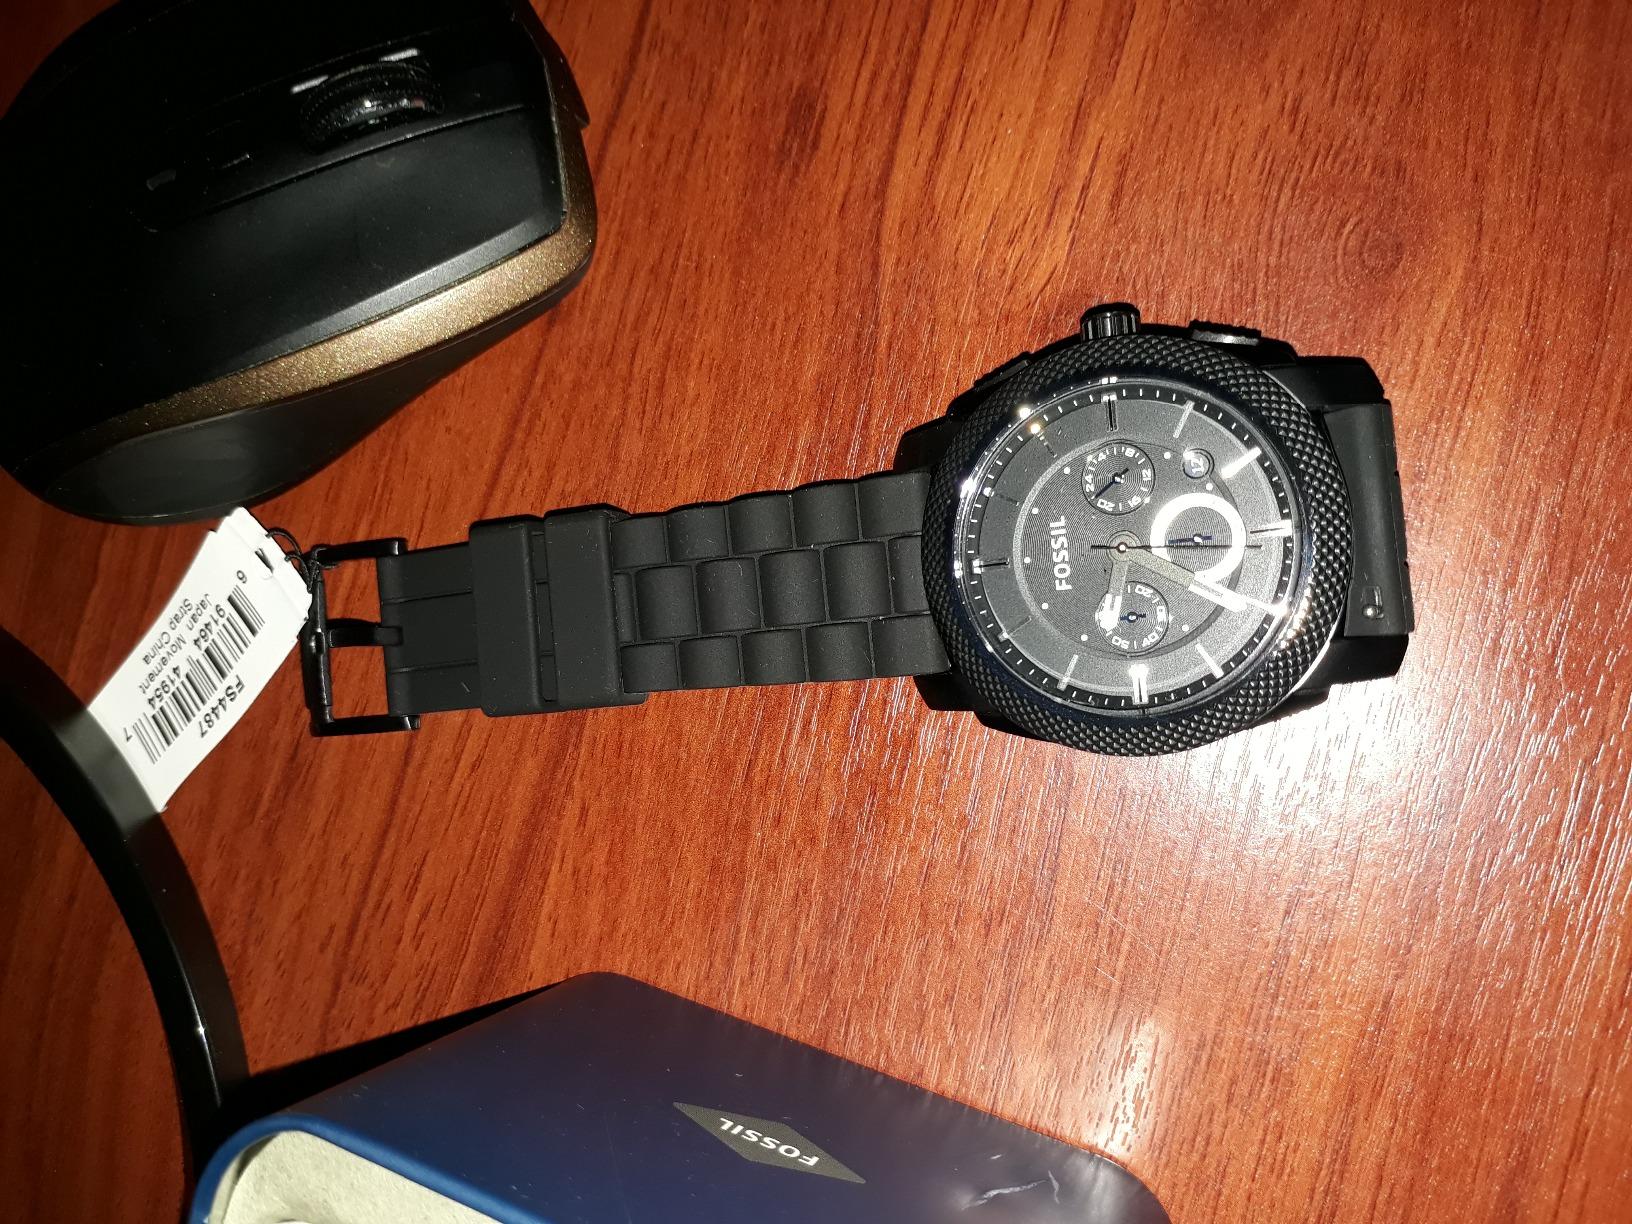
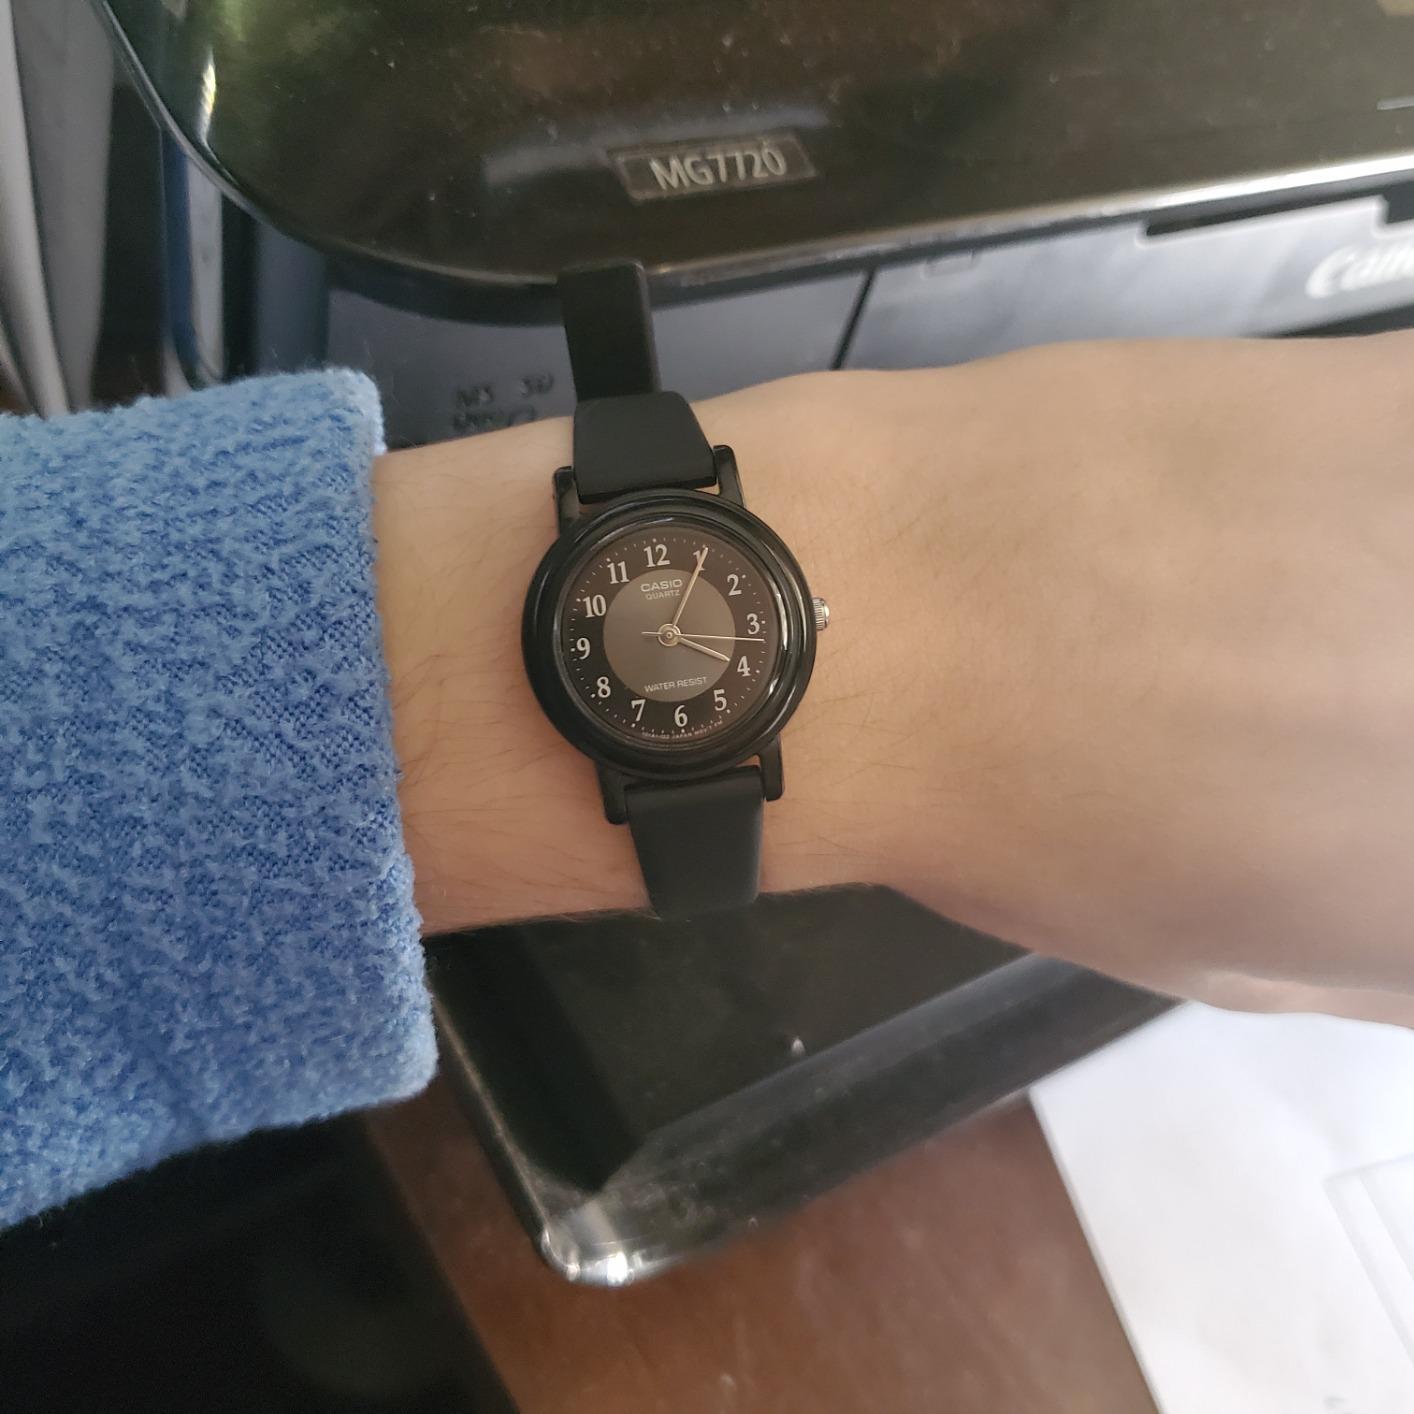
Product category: accessories_watch
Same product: no